The Lamb, the Woman, the Wolf

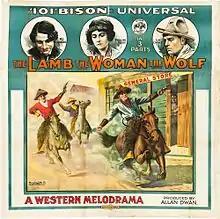
Film poster

The Lamb, the Woman, the Wolf is a 1914 American silent Western drama film directed by Allan Dwan and featuring Murdock MacQuarrie, Pauline Bush, and Lon Chaney. The film is now considered lost.